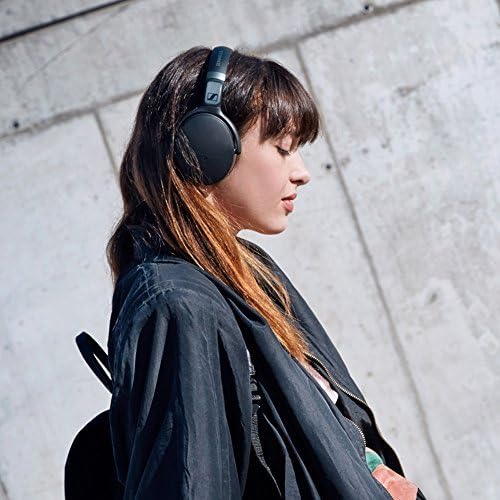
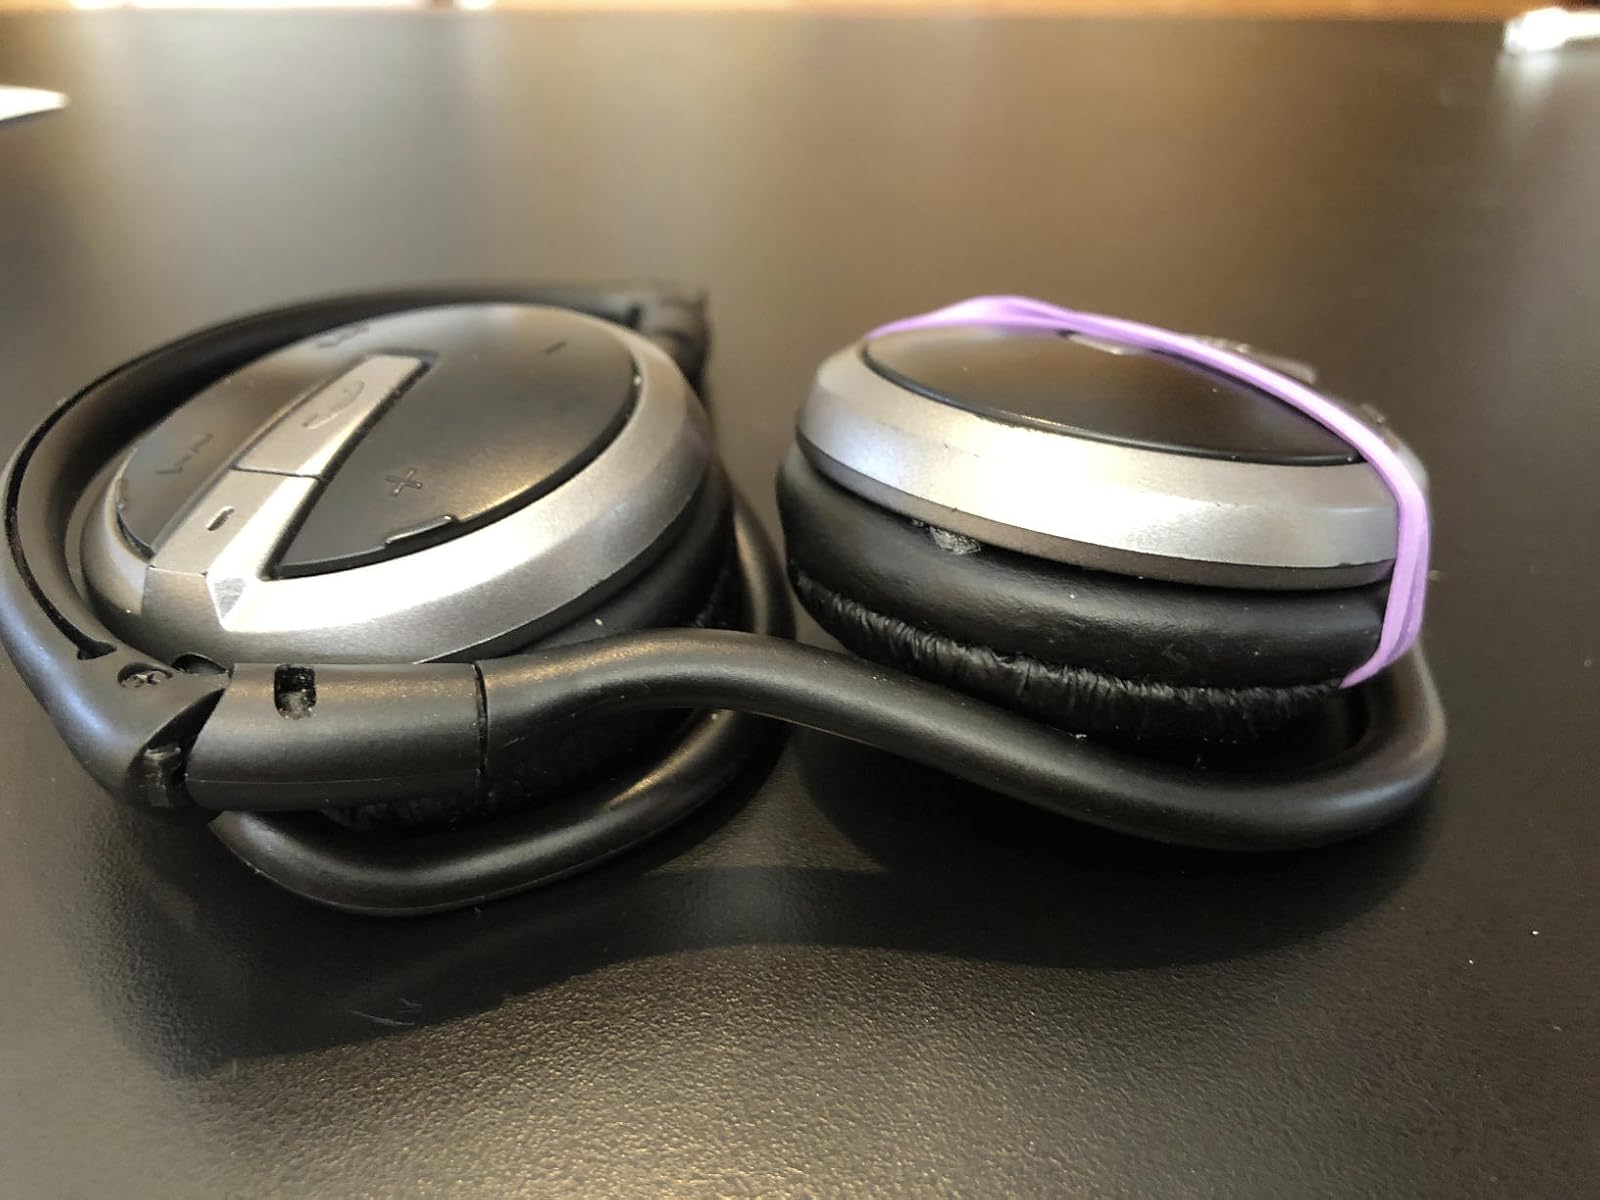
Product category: headphones
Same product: no